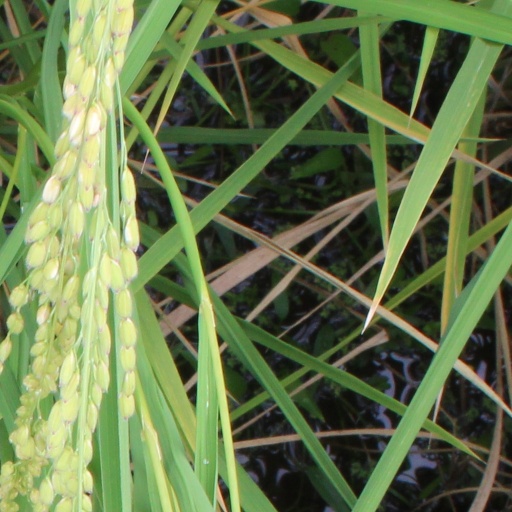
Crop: rice